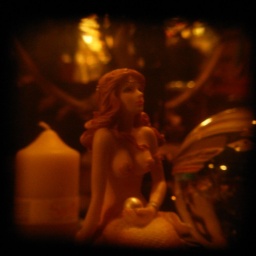
girl in the window